London Underground 1900 and 1903 Stock

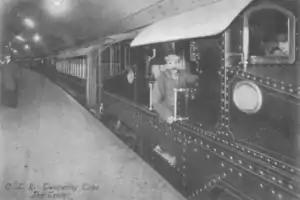
Locomotive and carriages at Shepherd's Bush tube station

Initially the Central London Railway (CLR) purchased 168 carriages from Ashbury Railway Carriage & Iron Co. and Brush. Made in 1900–1901 and weighing 14 tons, these seated 48 passengers, 32 on longitudinal seating with 16 on transverse seating in the centre. The cars were high and wide, to run in tubes with a diameter of . The wooden carriage bodies were long on underframes, with wide platforms at each end. Sliding doors at the ends of the carriage led to these platforms that had lattice gates either side. Gatesman rode on the platforms between the cars and operated the gates.